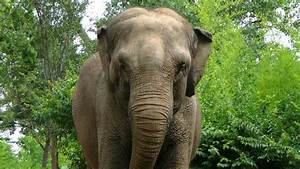
Label: elefante